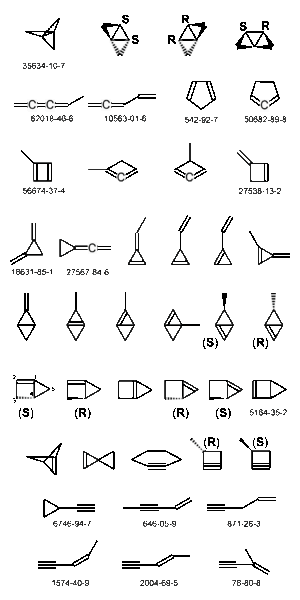
isomères C5H6
C₅H₆ est la formule brute de plusieurs isomères.